Rav Ashi

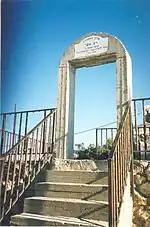
Entrance to the tomb of Rabbi Ashi on Mount Shanan in the Galil mountains on the common Lebanon-Israel border

Some ultra-Orthodox Jews from the Breslov Hasidic sect believe, Rav Ashi is buried at a site, which sits on the Lebanese Mount Shanan on the border with Israel overlooking Kibbutz Manara.